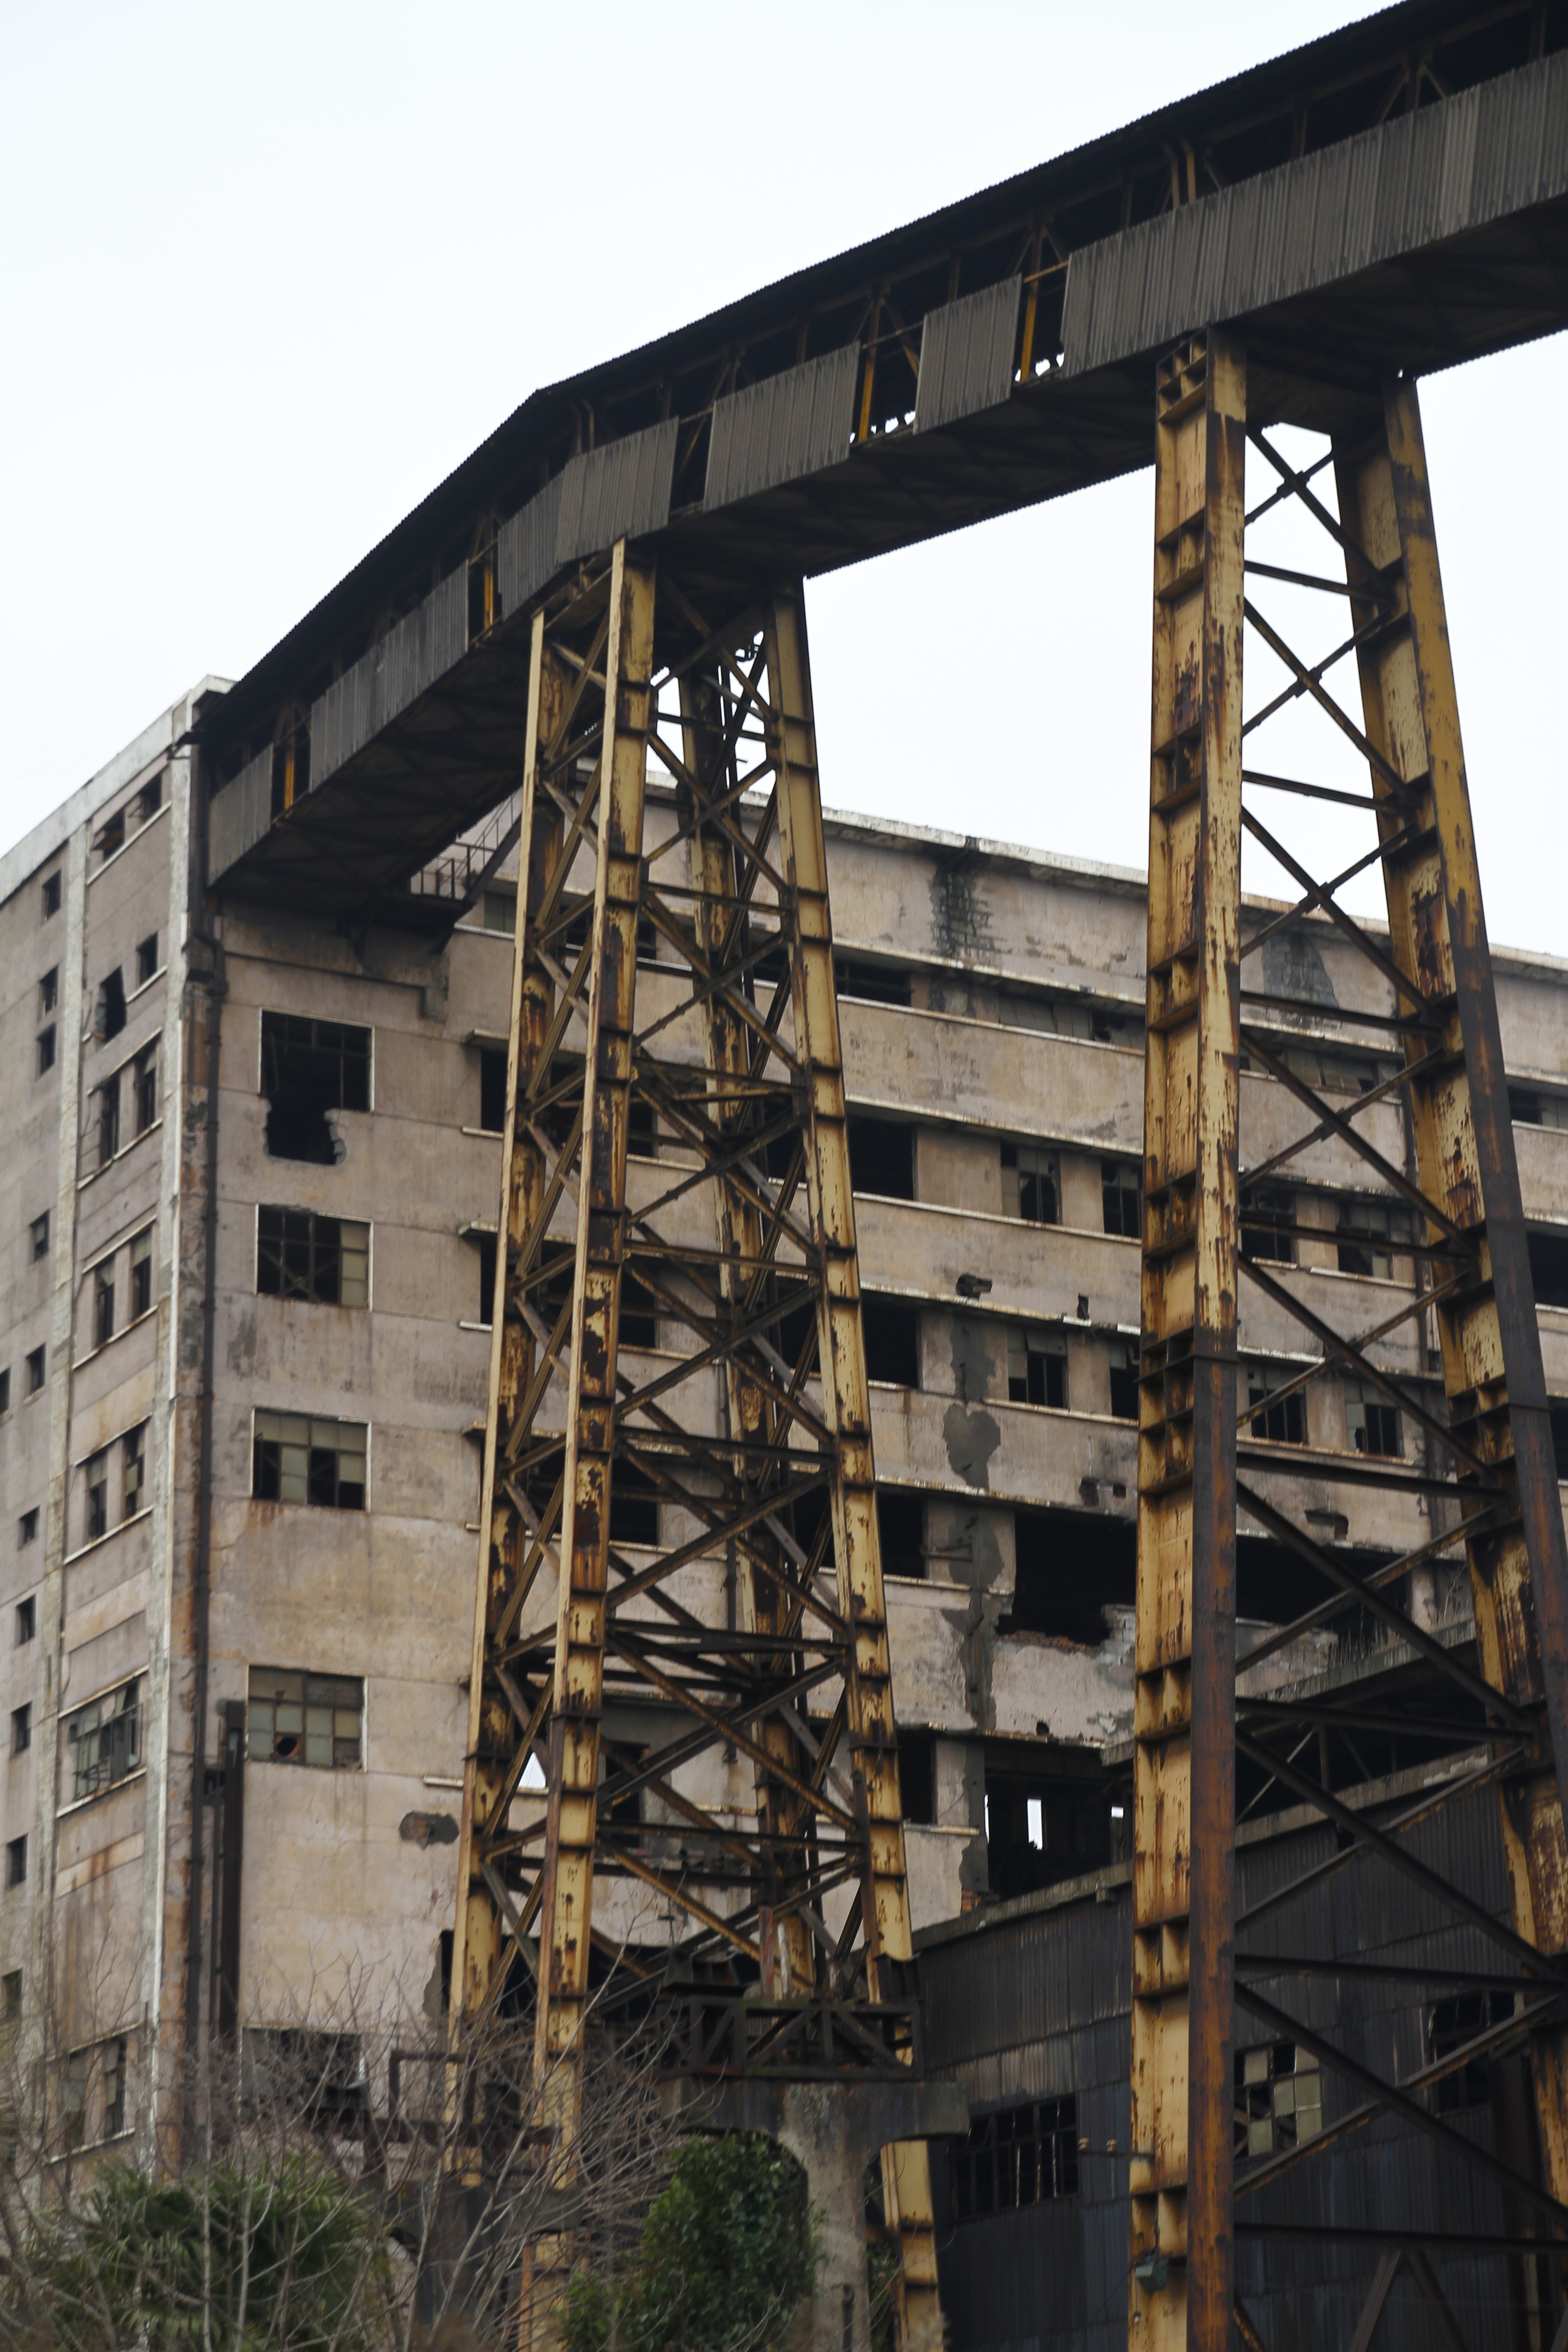
architecture, structure, building, construction, facade, factory, tower block, ruins, scaffolding, residential area